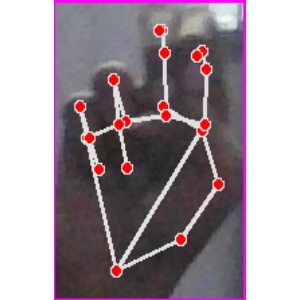
अक्षर: ह